Ghiță Licu

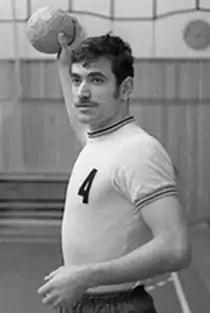

Gheorghe "Ghiță" Licu (1 December 1945 – 8 April 2014) was a Romanian handball pivot player. Between 1966 and 1976 he capped 197 times for the national team and scored 328 goals, winning world titles in 1970 and 1974 and Olympic medals in 1972 and 1976. Domestically he played his entire career from 1964 to 1980 for Dinamo Bucuresti, winning the national titles in 1965, 1966 and 1978 and the Romanian Cup in 1979. After retiring from competitions Licu became a handball coach. In 1980–1993 he worked with Dinamo Bucuresti in Romania, and in 1995–2006 with SC Magdeburg in Germany, first with the junior and then with the senior team, leading them to the German national title in 2001 and the EHF Champions League victory in 2002. His son Robert also became an Olympic handball player and coach.